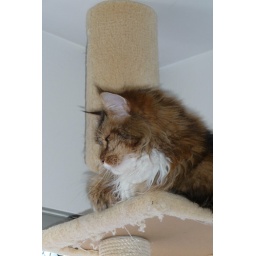
Rusty in the cat tree 1